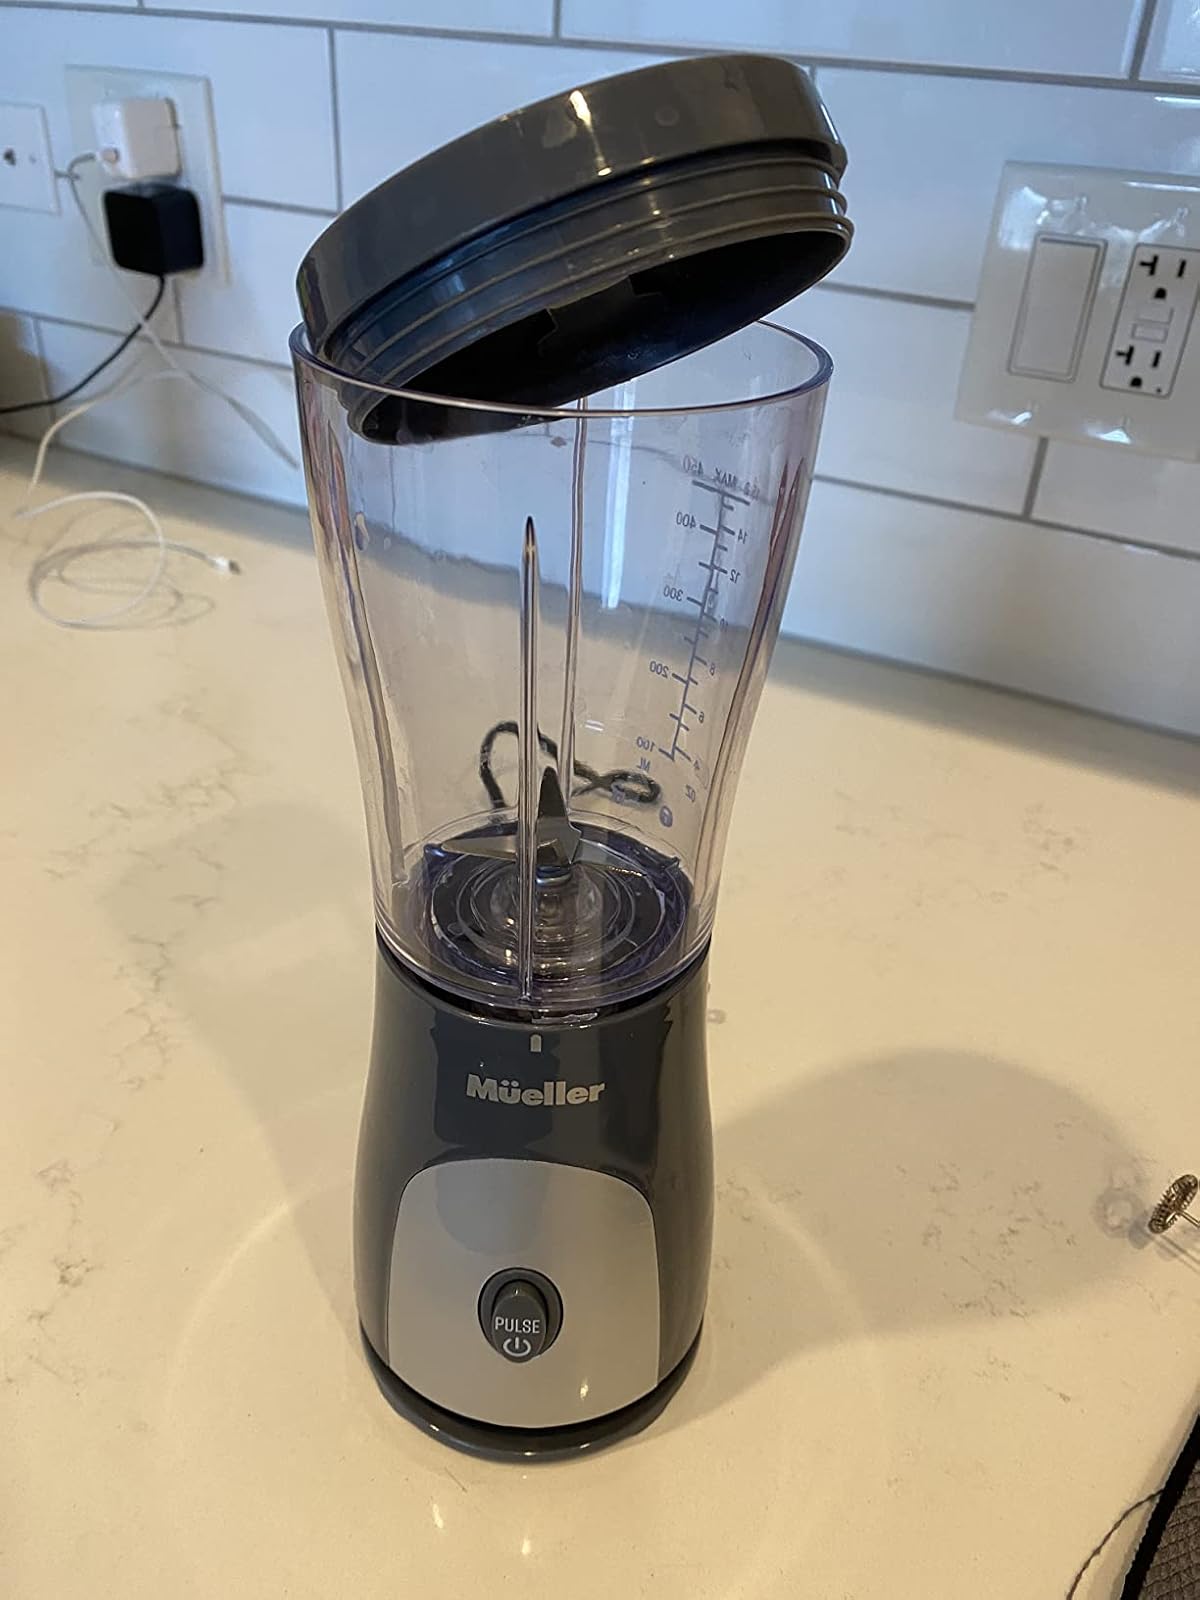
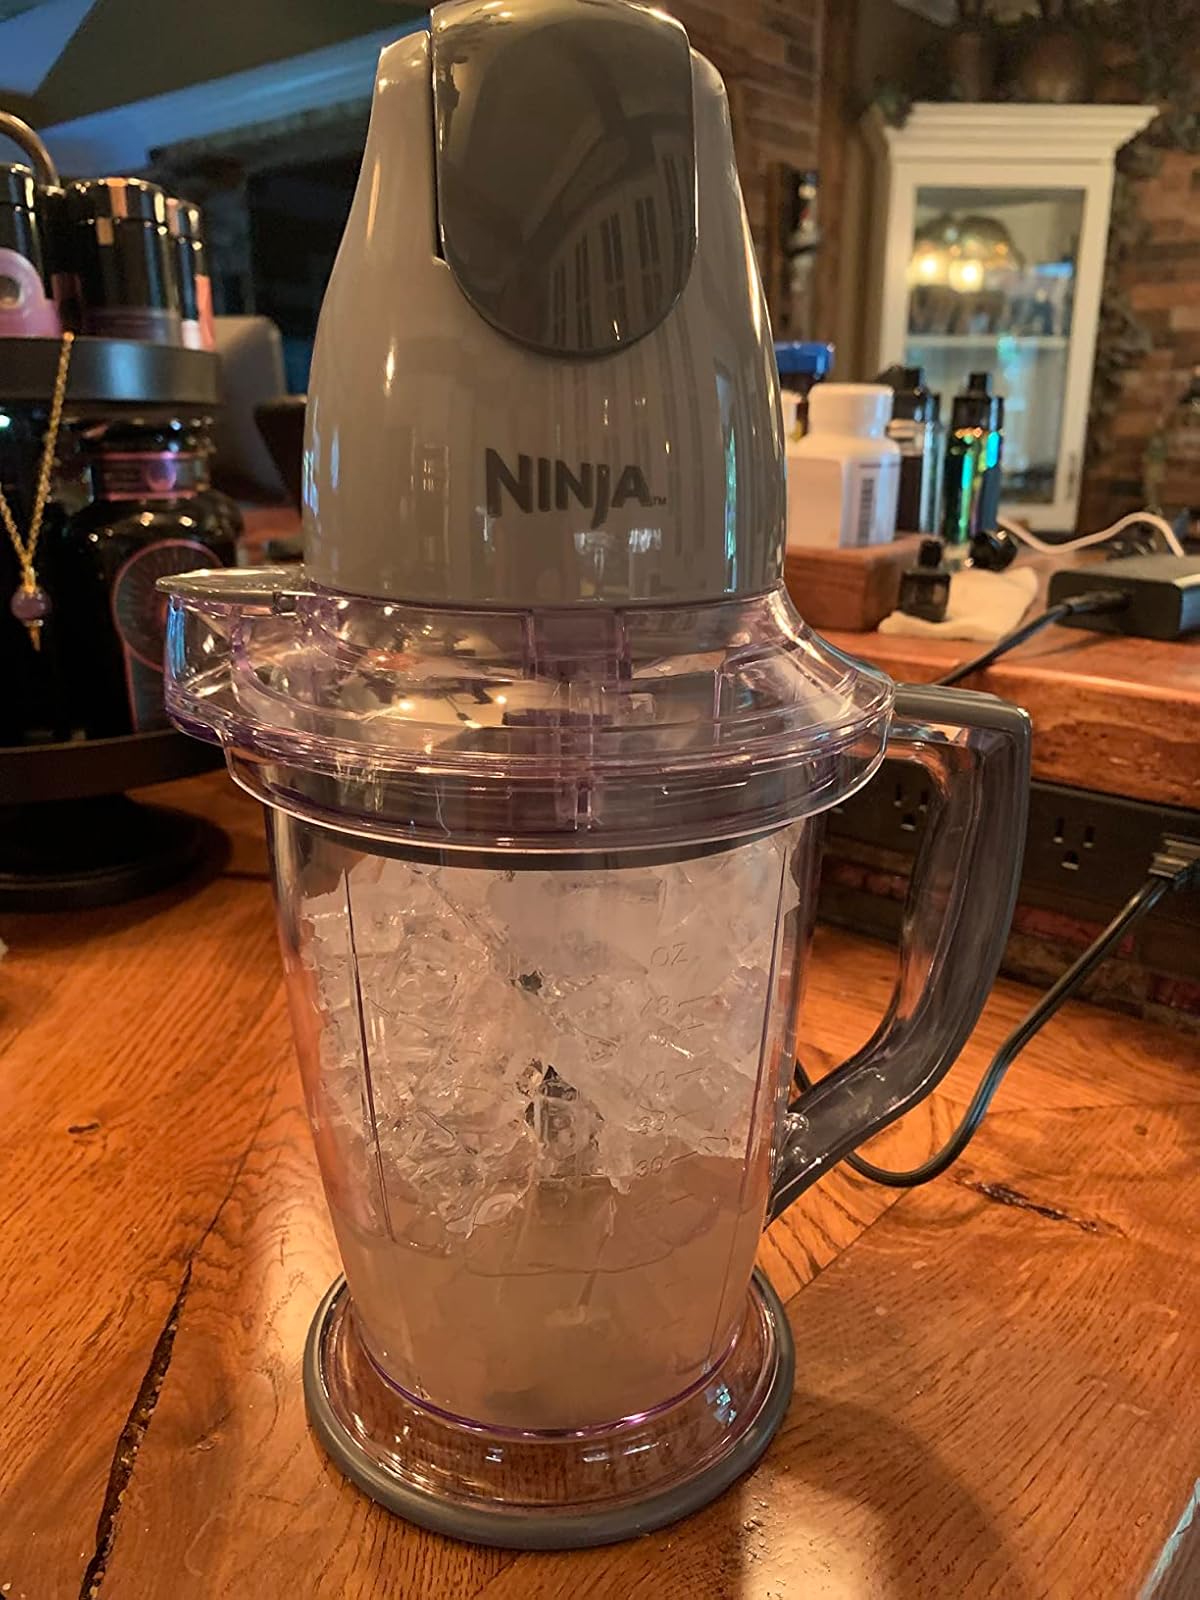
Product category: items_blender
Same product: no